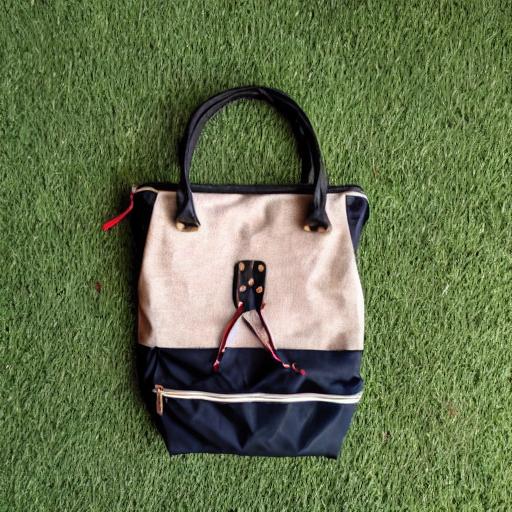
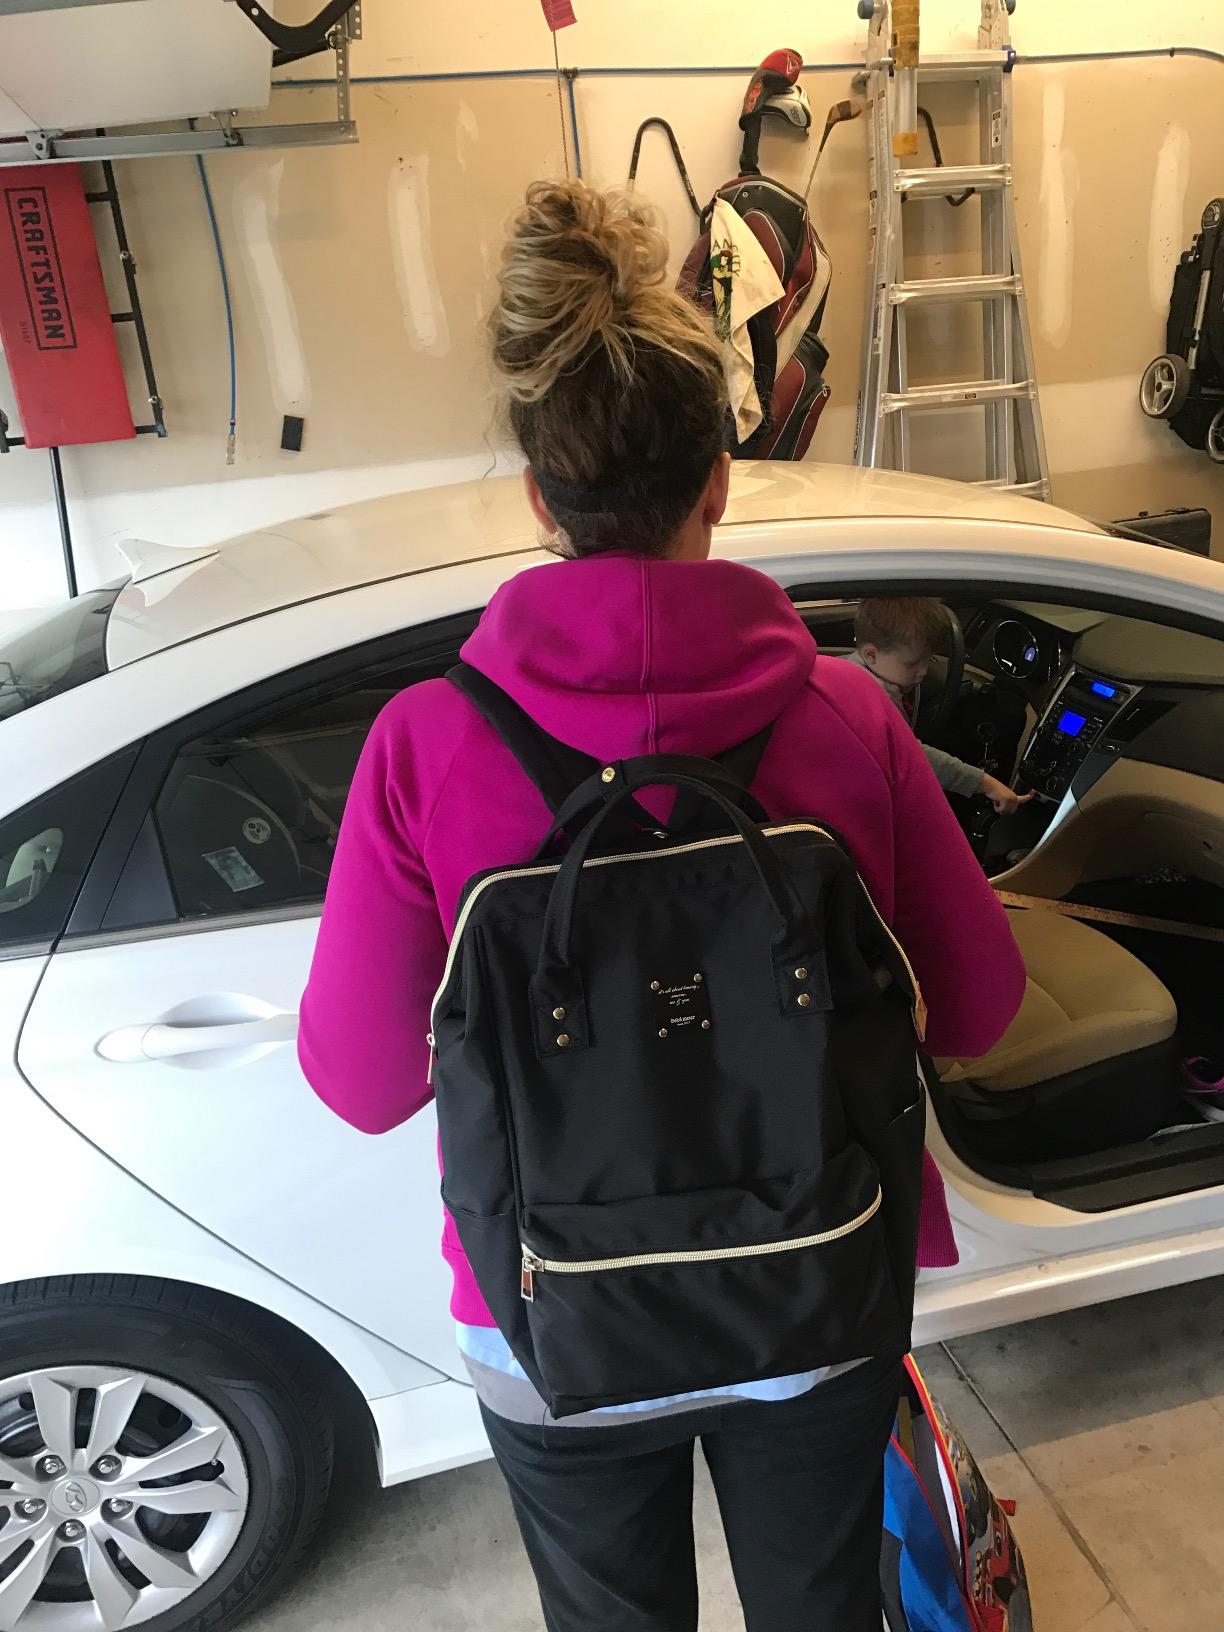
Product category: bag
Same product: no